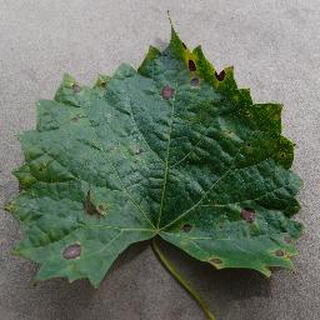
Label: grape_black_rot